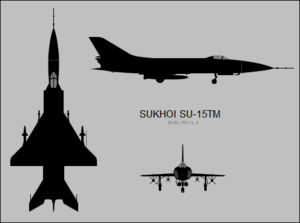
Sukhoj Su-15 / Galleri
Sukhoj Su-15 var et jagerfly udviklet i Sovjetunionen af designbureauet Sukhoj i 1960'erne til afløsning af Sukhoj Su-11 og Sukhoj Su-9, der var blevet forældede i takt med, at NATO havde introduceret nyere og mere effektive strategiske bombefly. Su-15 blev udviklet med det formål at fremstille et jagerfly, der skulle kunne opspore og nedskyde fjendtlige bombefly, hvilket indebar, at Su-15 var mindre effektiv i luftkamp mod andre jagerfly. Su-15 blev alene brugt af Sovjetunionen og blev således aldrig eksporteret til andre lande.